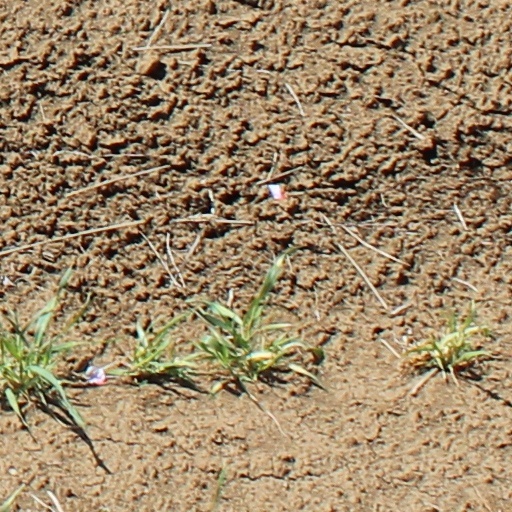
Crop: wheat